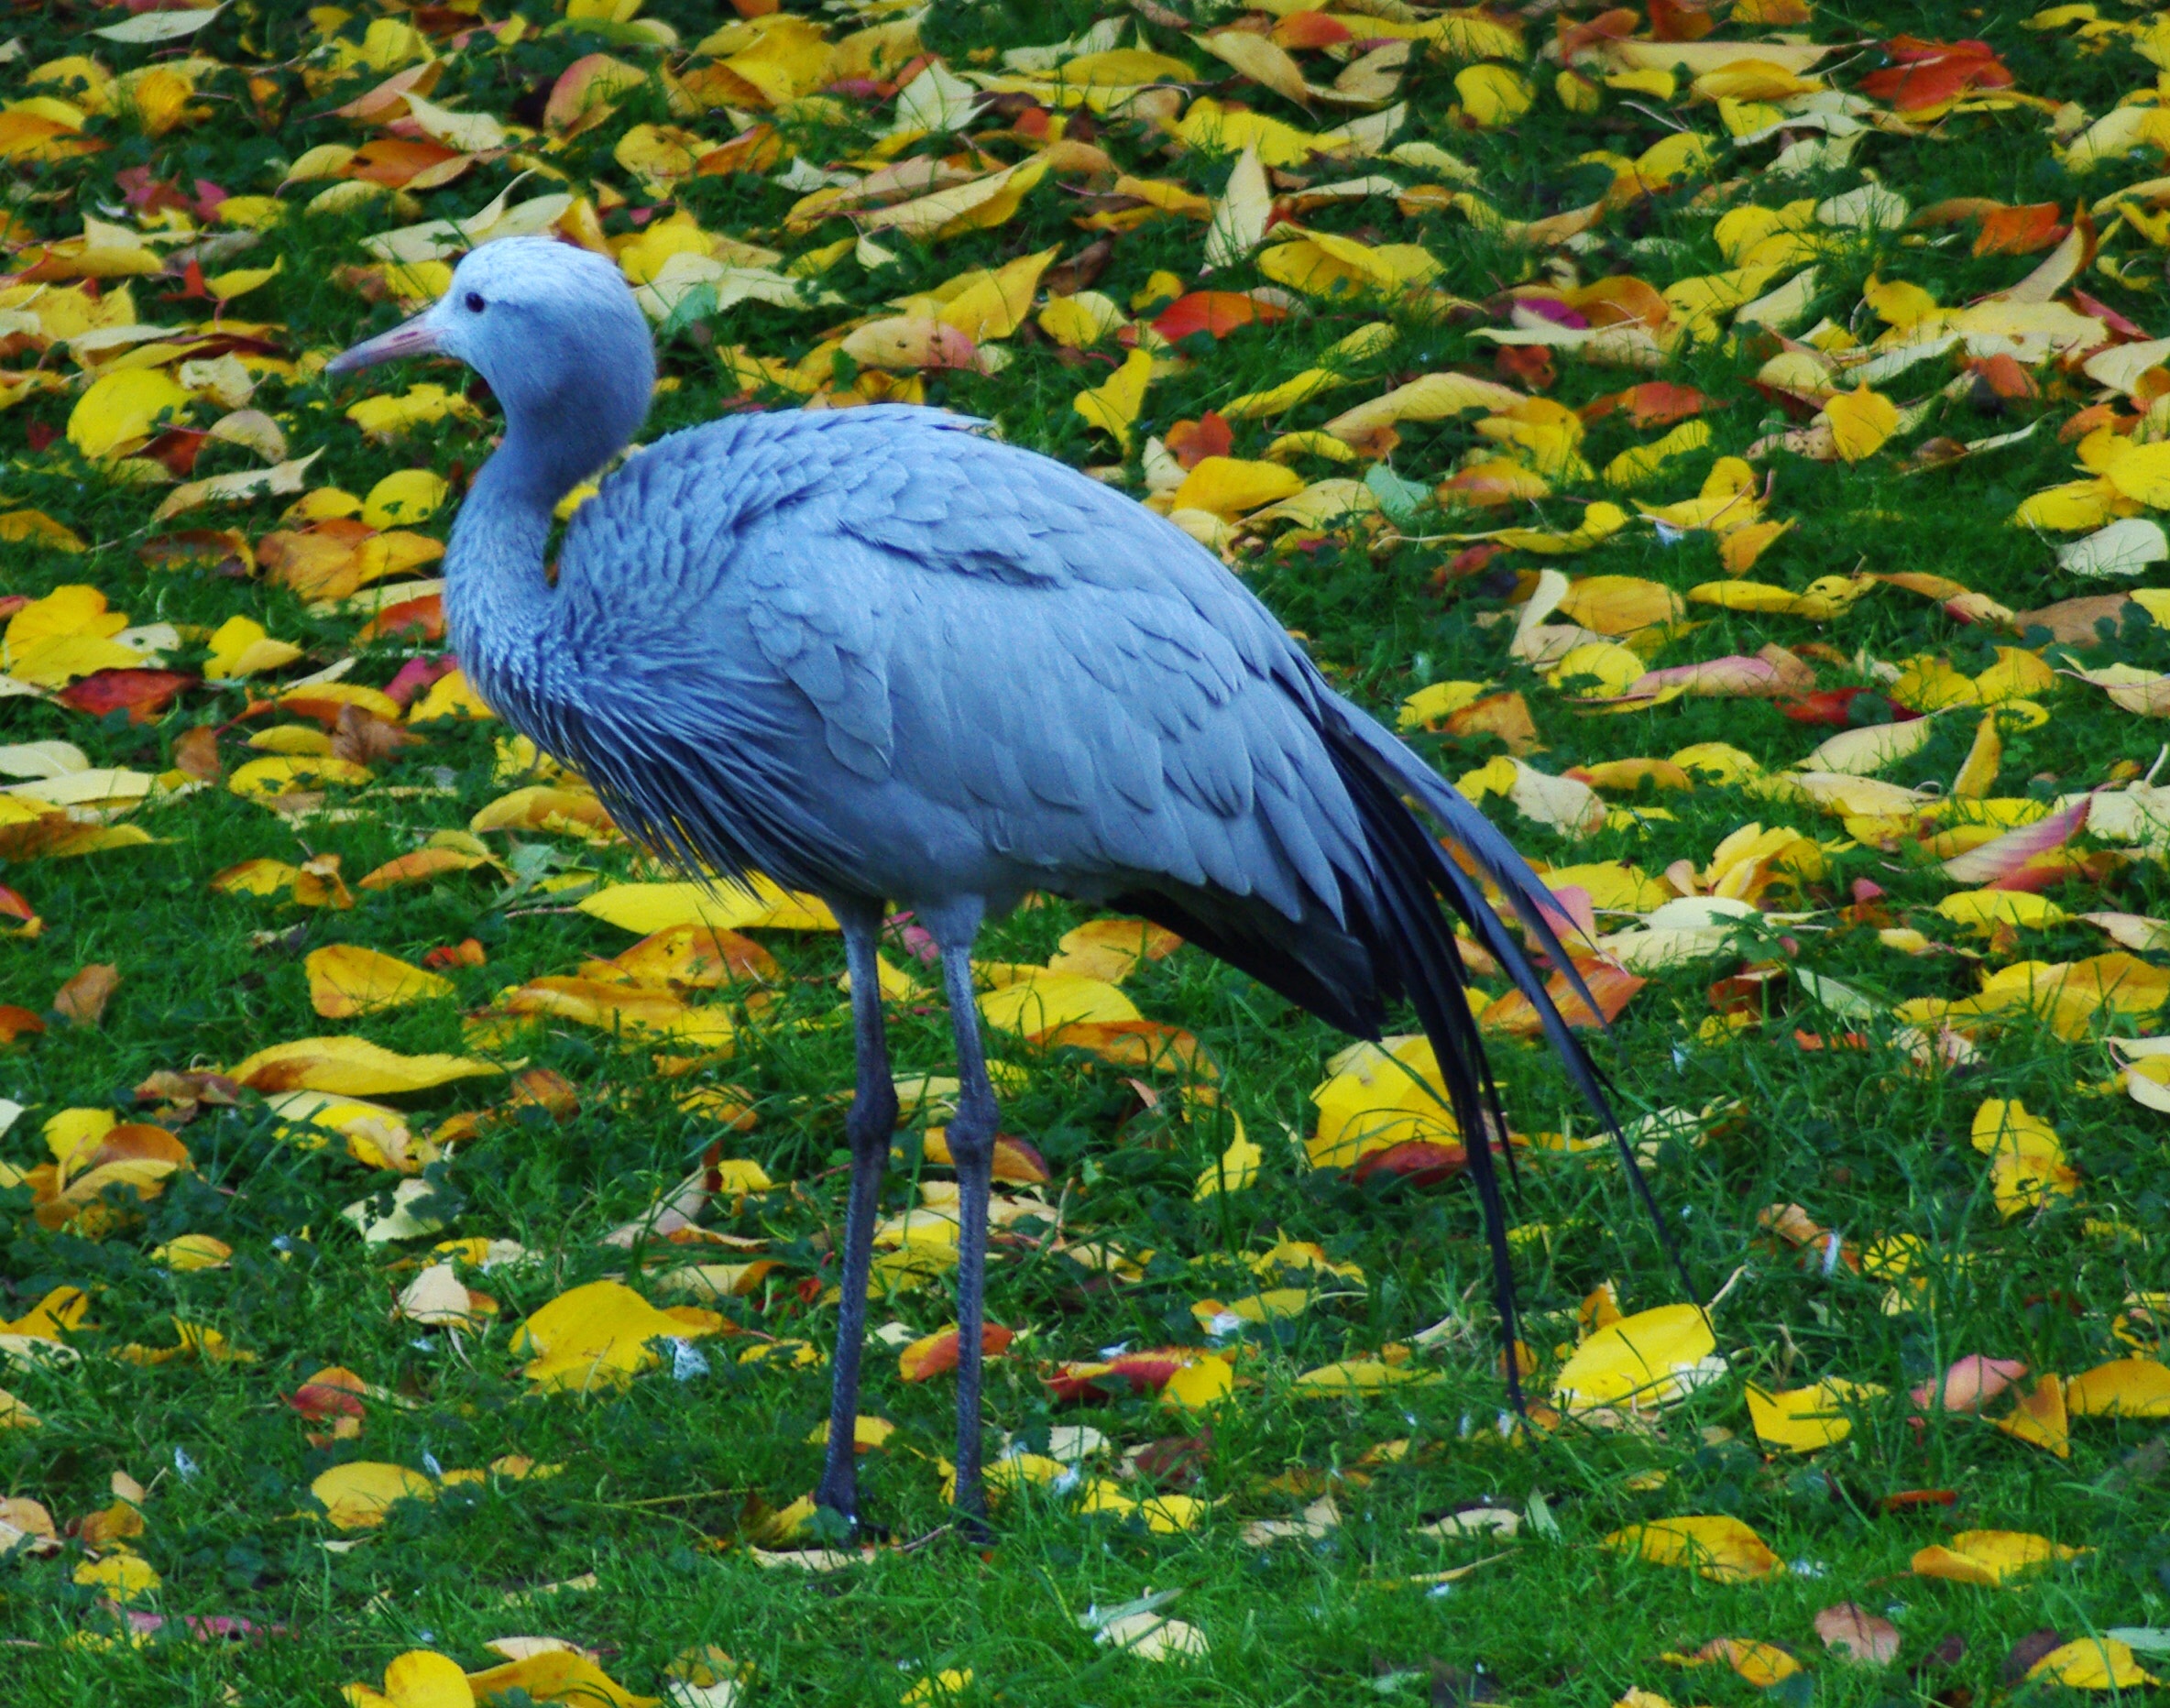
bird, wing, meadow, flower, animal, fly, photo, wildlife, zoo, beak, autumn, blue, feather, fauna, stork, plumage, leaves, stand, vertebrate, bill, nest, bird's nest, rattle stork, wing beat, crane like bird